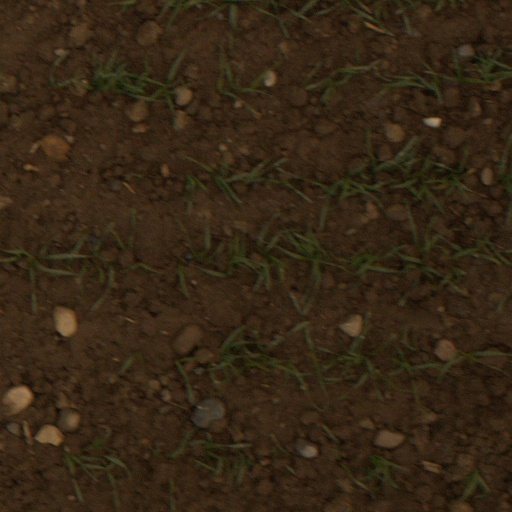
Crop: wheat